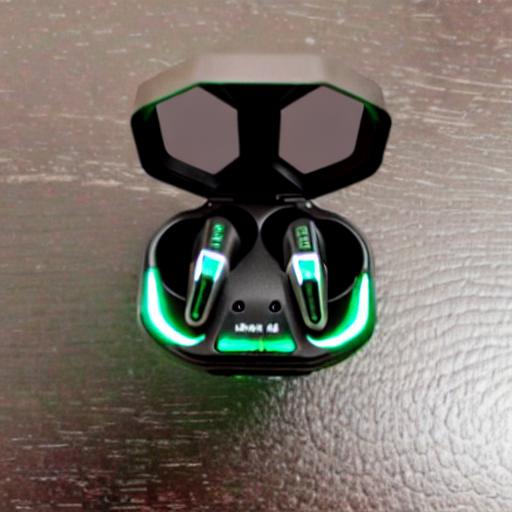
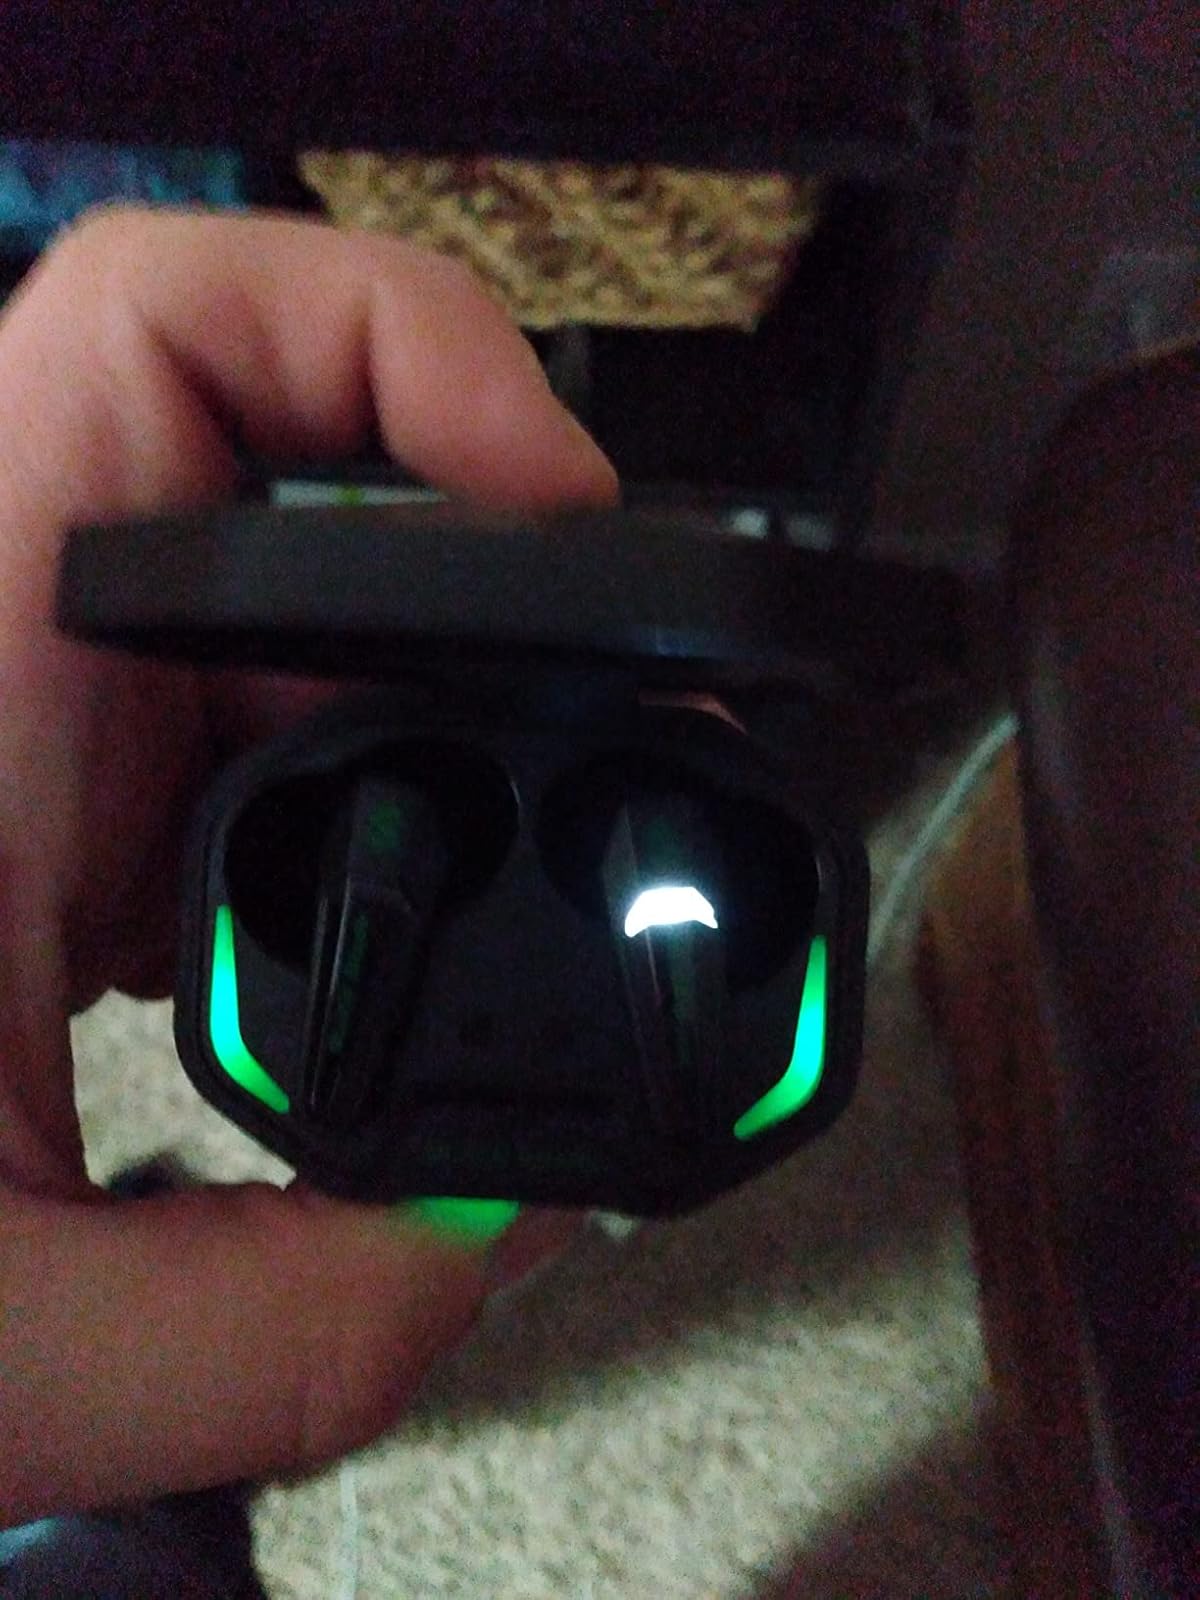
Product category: earbuds
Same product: no